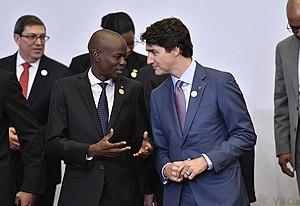
Jovenel Moïse, né le 26 juin 1968 à Trou-du-Nord, est un homme d'État haïtien, président de la République d'Haïti depuis le 7 février 2017.
Les Relations Canada-Haïti désignent les relations diplomatiques s'exerçant entre le Canada et le République d’Haït. Au cours de la période instable de 1957 à 1990, le Canada a accueilli de nombreux réfugiés haïtiens, qui constituent maintenant une minorité importante au Québec. Le Canada a participé à diverses interventions internationales en Haïti entre 1994 et 2004 et continue de fournir une aide substantielle à Haïti. Les deux nations sont membres des Nations Unies, Organisation des États américains et le Organisation internationale de la francophonie.